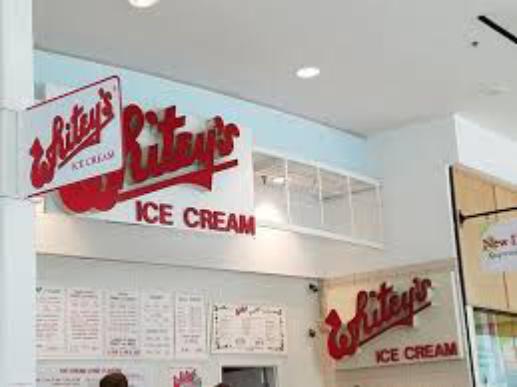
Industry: Food